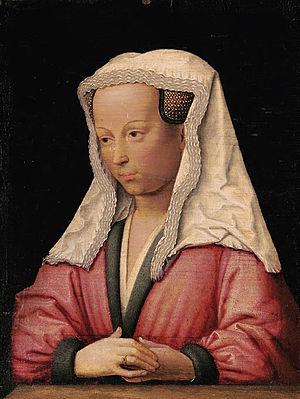
Bonne d’Artois, est une princesse française du premier quart du XVᵉ siècle, devenue brièvement duchesse de Bourgogne par son second mariage avec Philippe III le Bon, duc de Bourgogne.
Cet article recense les duchesses de Bourgogne, consort ou de droit, qui par leur dots, leurs qualités personnelles ou des circonstances particulières ont largement contribué à la destinée de ce territoire.
Cet article présente les comtesses de Flandre, qu'elles soient consorts ou souveraines.